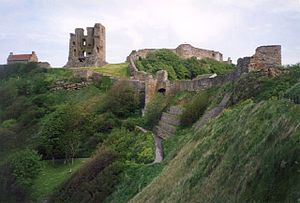
Borge og slotte i England / North Yorkshire
Denne liste over borge og slotte i England er ikke en liste over alle bygninger og steder, hvor ordet ”castle” indgår i navnet eller en liste over bygninger, som er en borg i middelalderlig henseende. Det er heller ikke en liste over alle borge og slotte, der nogensinde er bygget i England: Mange er forsvundet sporløst, men er hovedsageligt en liste over bygninger og ruiner. De bygninger, som er bevaret, er alle blevet ændret i løbet af historien.